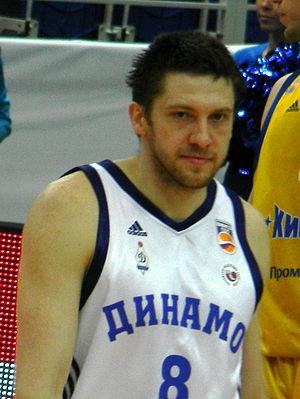
Evgeny Sergueïevitch Voronov, né le 7 mai 1986, à Stavropol, dans la République socialiste fédérative soviétique de Russie, est un joueur russe de basket-ball, évoluant au poste d'arrière.